Dragon Ball GT

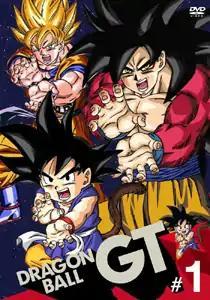
First "Dragon Ball GT" DVD volume, released in Japan by Toei Video on February 6, 2008.

In Japan, "Dragon Ball GT" did not receive a home video release until June 15, 2005, eight years after its broadcast. This was a remastering of the series in a single 12-disc DVD box set, that was made-to-order only, referred to as a "Dragon Box". It was released by Pony Canyon. The content of this set began being released on mass-produced individual 6-episode DVDs on August 6, 2009, and finished with the eleventh volume released on June 4, 2010.